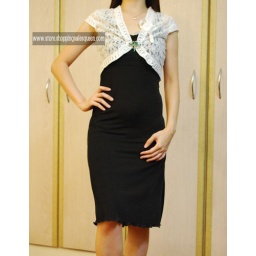
lacy vest in white with flower detail